Hirabari Station

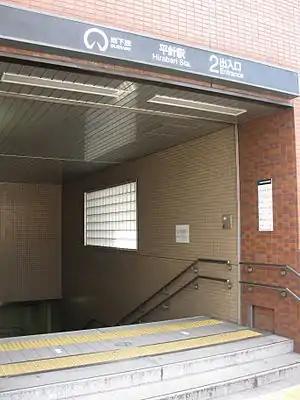
Hirabari Station, 2nd Entrance

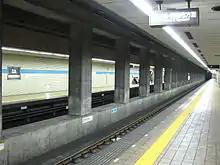
Station platform towards Akaike and Toyotashi (2010)

Hirabari Station has two underground opposed side platforms. The platforms are as follows: